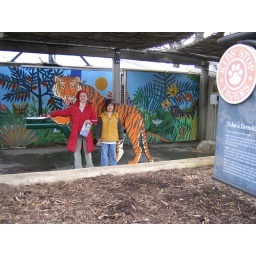
The kids and the tiger water fountain....they were a bit peaked by this point and were definitely ready for lunch.